Taiki, Hokkaido

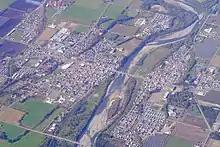
Downtown Taiki with the Rekifune River flowing through it, 2020

The name of the town comes from the Ainu word for "place where many trees grow."